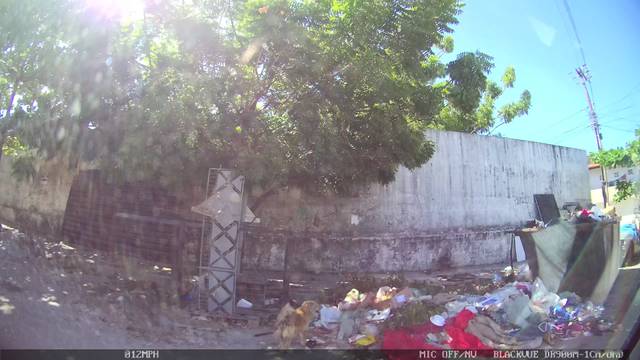
Region: Brazil
Coordinates: -3.807, -38.548